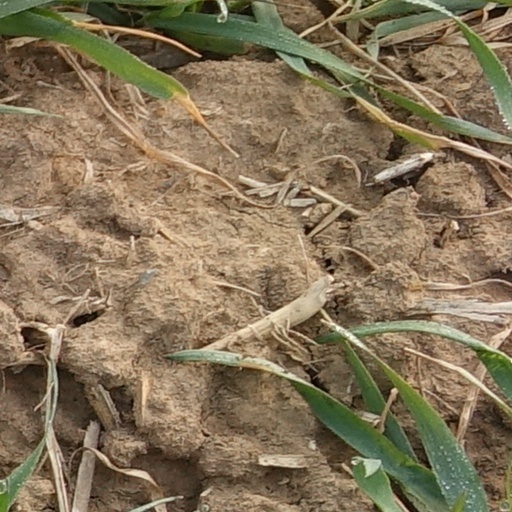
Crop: wheat